Council of State (Ottoman Empire)

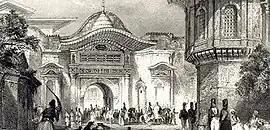
Sublime Port that was a synecdoche for Şura-yı Devlet.

The Council of State (Ottoman Turkish: "Şûrâ-yı Devlet", شوراى دولت) was the high legislative institution in the Ottoman Empire that corresponds to the present-day Council of State of Turkey. It served between the years 1868 and 1922.